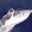
Label: ship